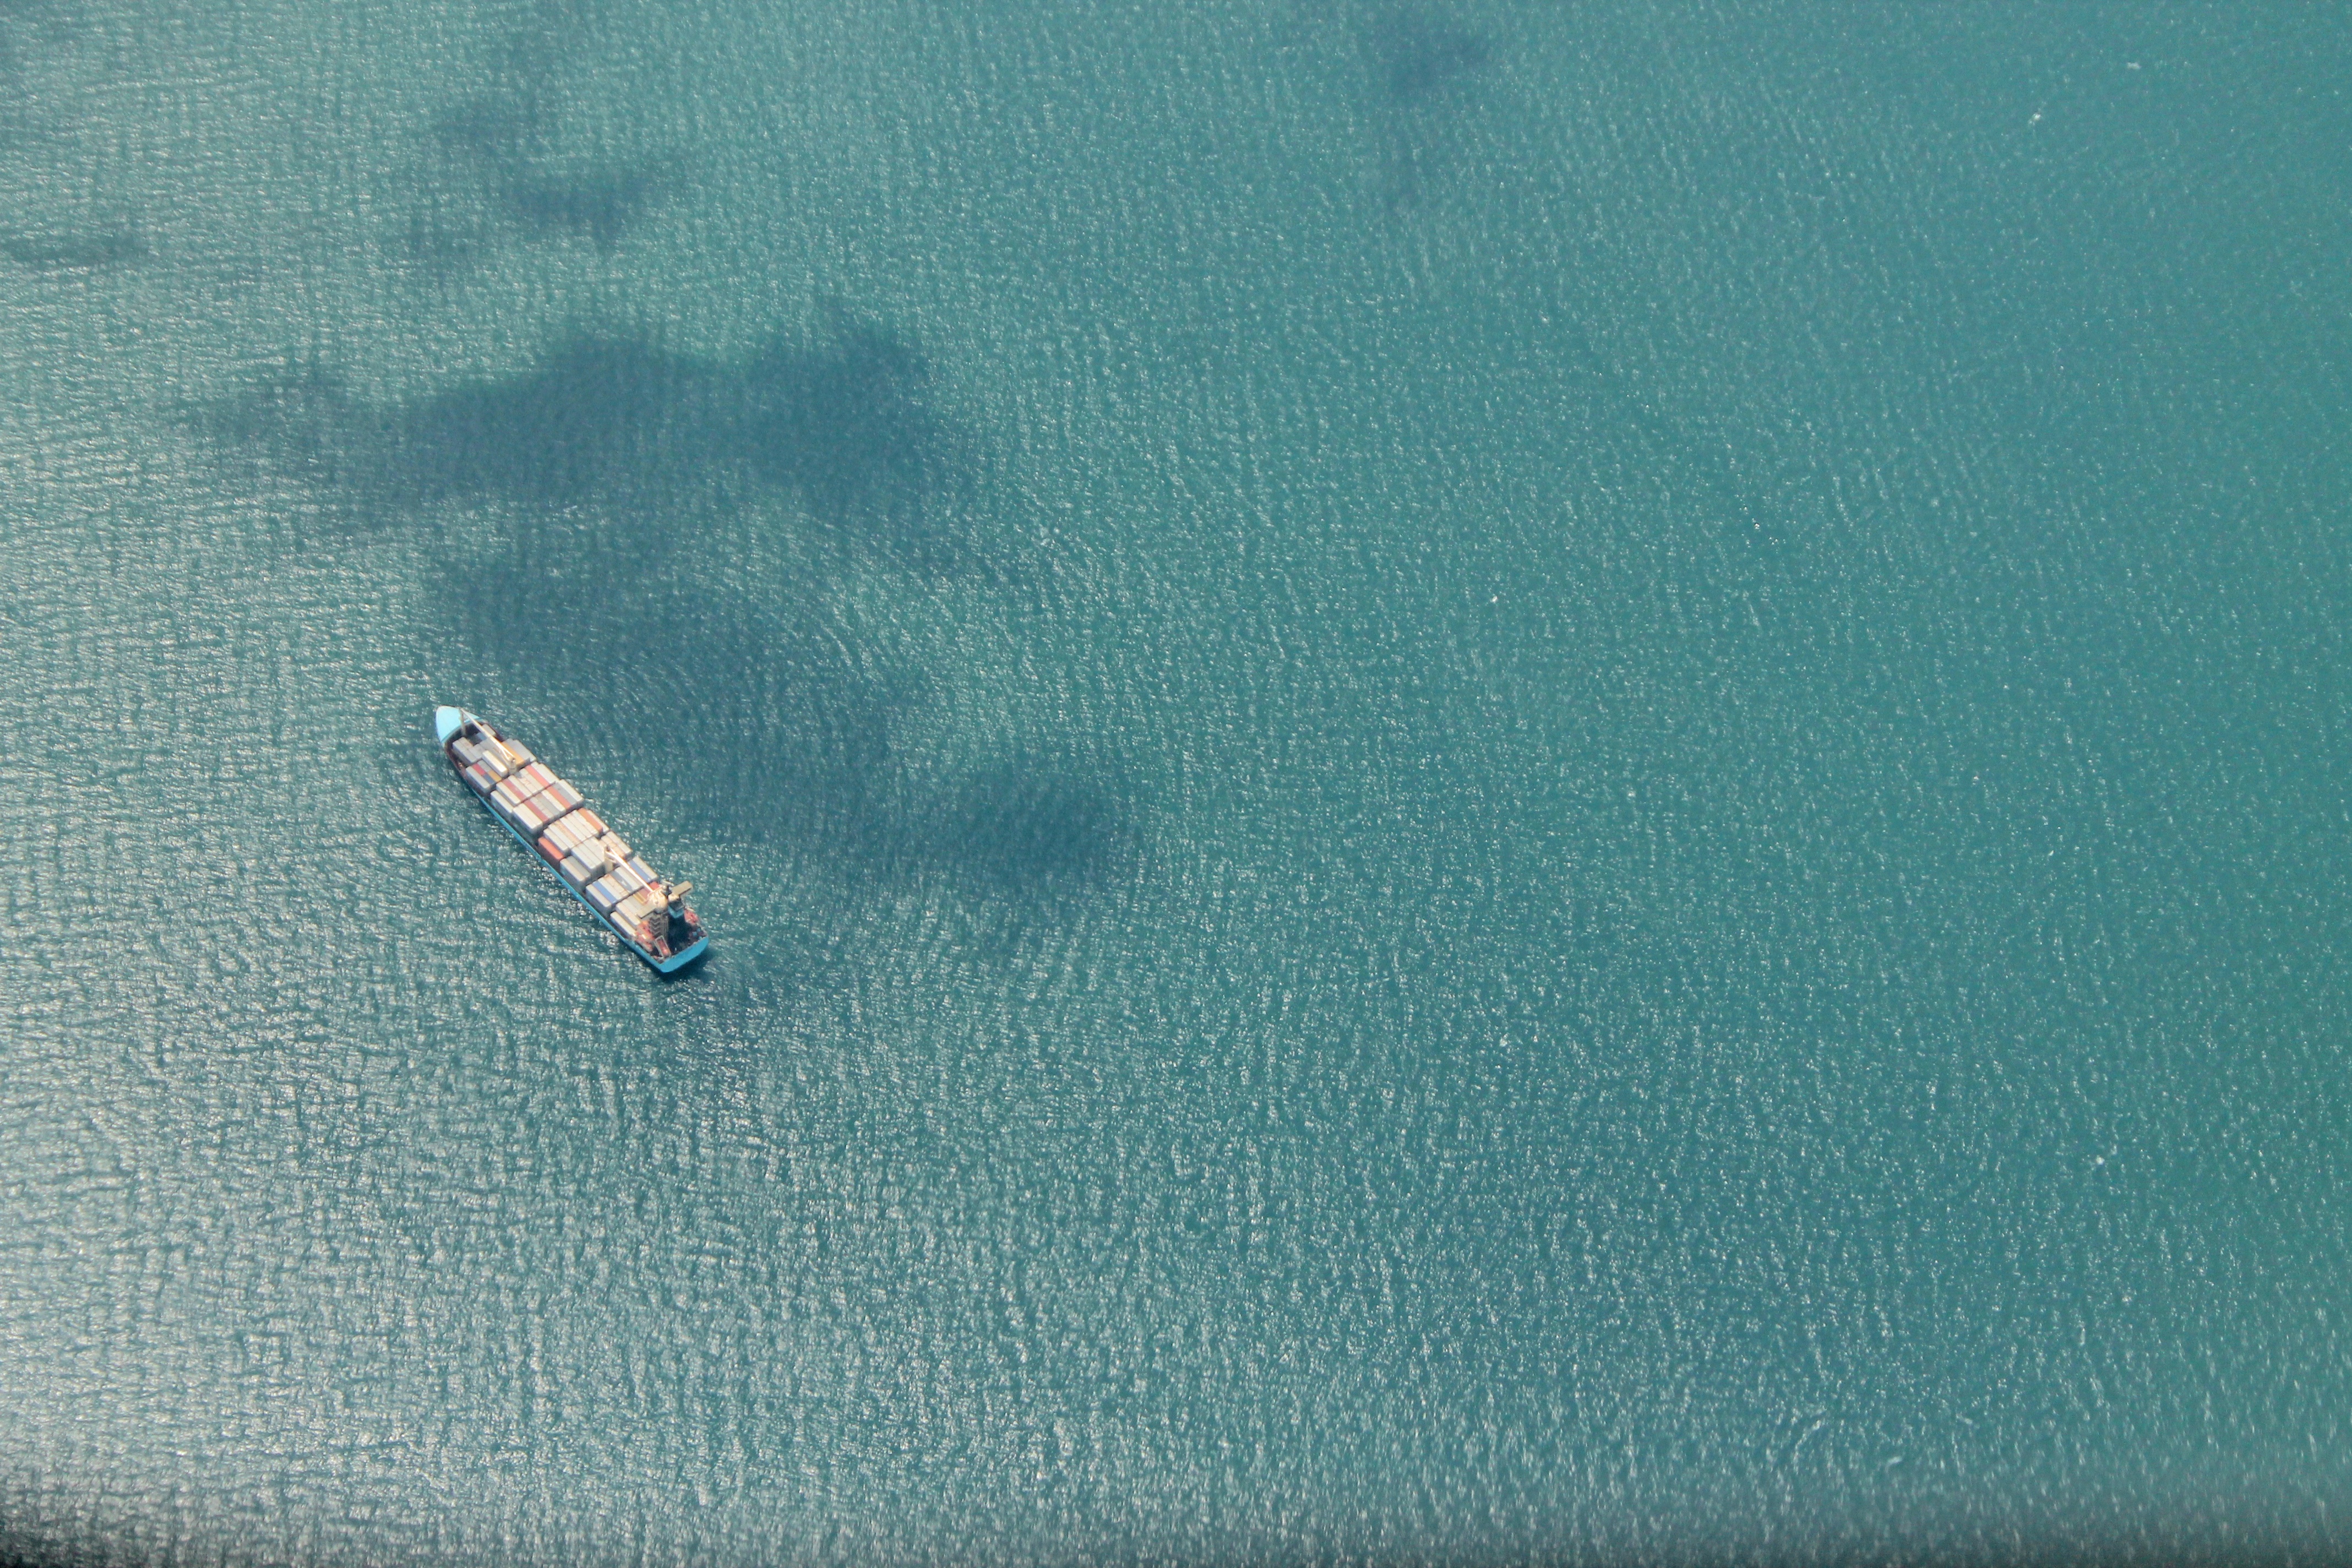
hand, green, blue, jewellery, macro photography, fashion accessory